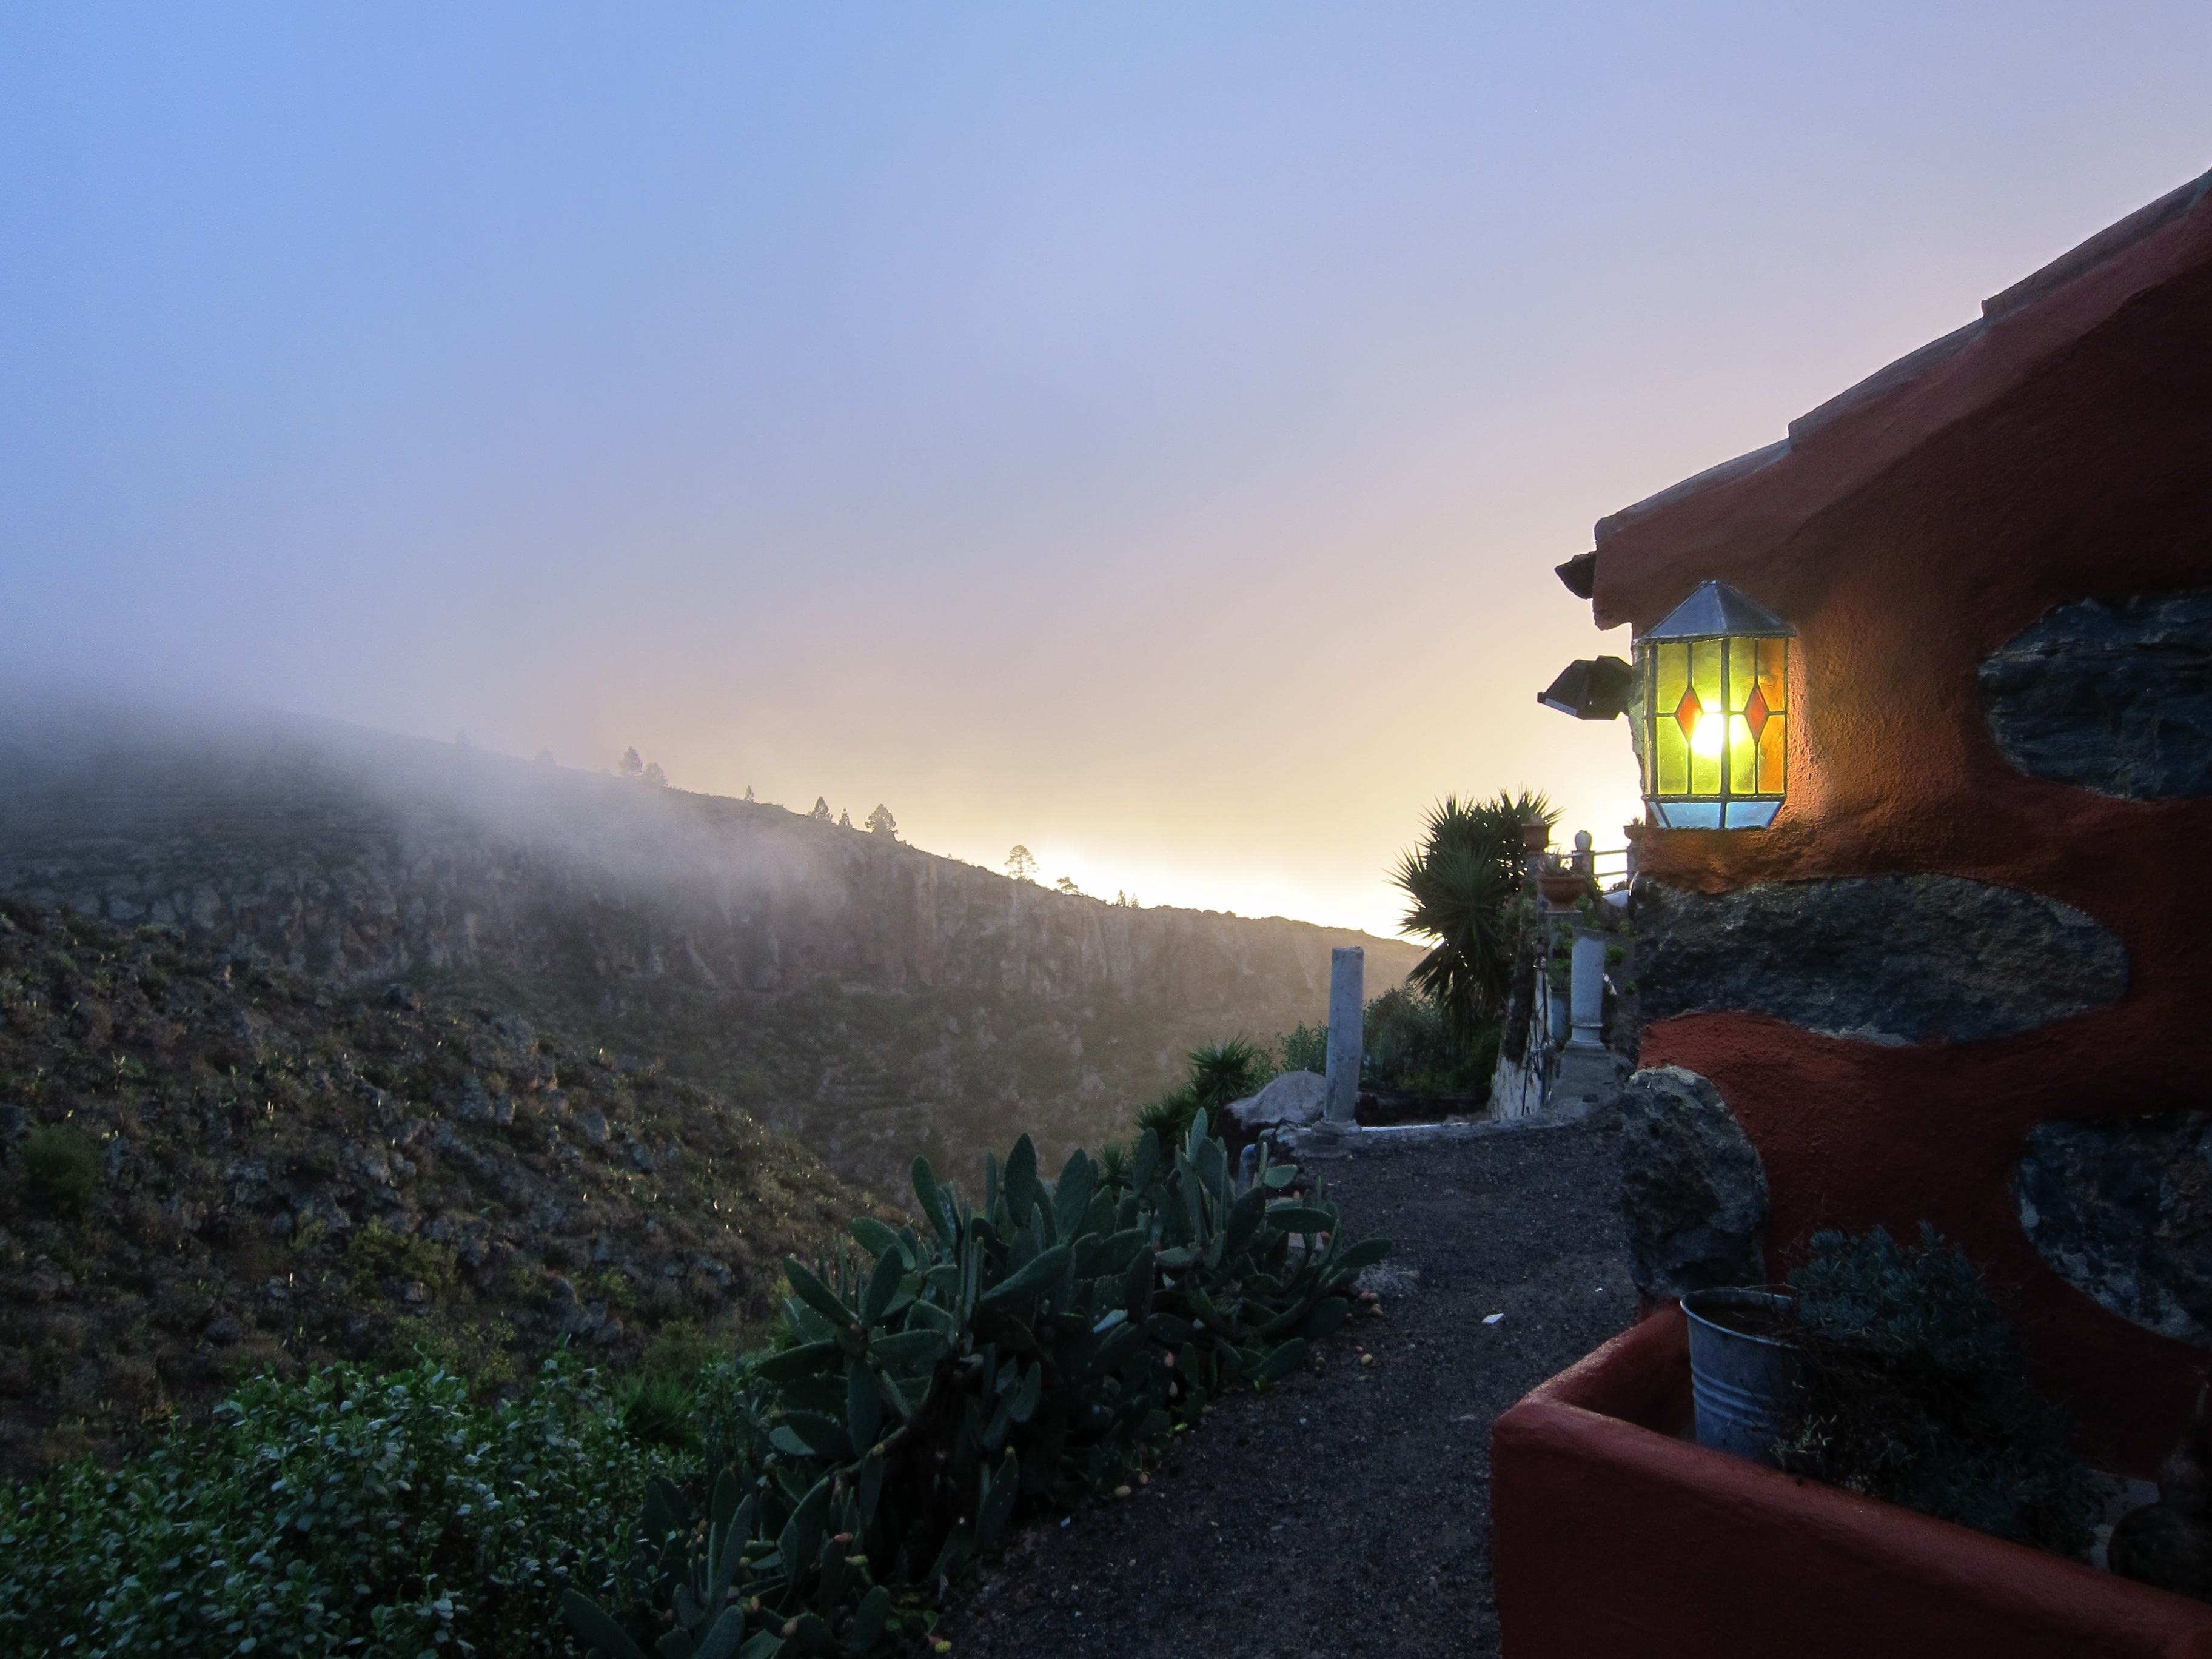
landscape, mountain, snow, sky, sunset, sunlight, morning, hill, hut, evening, autumn, weather, lamp, terrain, mood, rural area, feel at home, atmospheric phenomenon